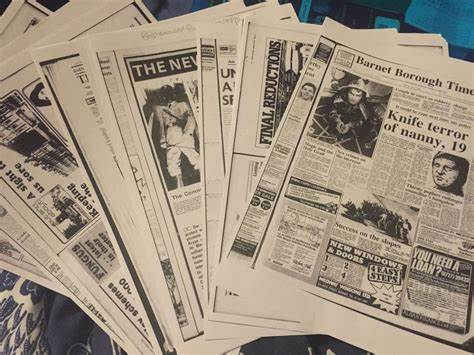
Waste category: paper